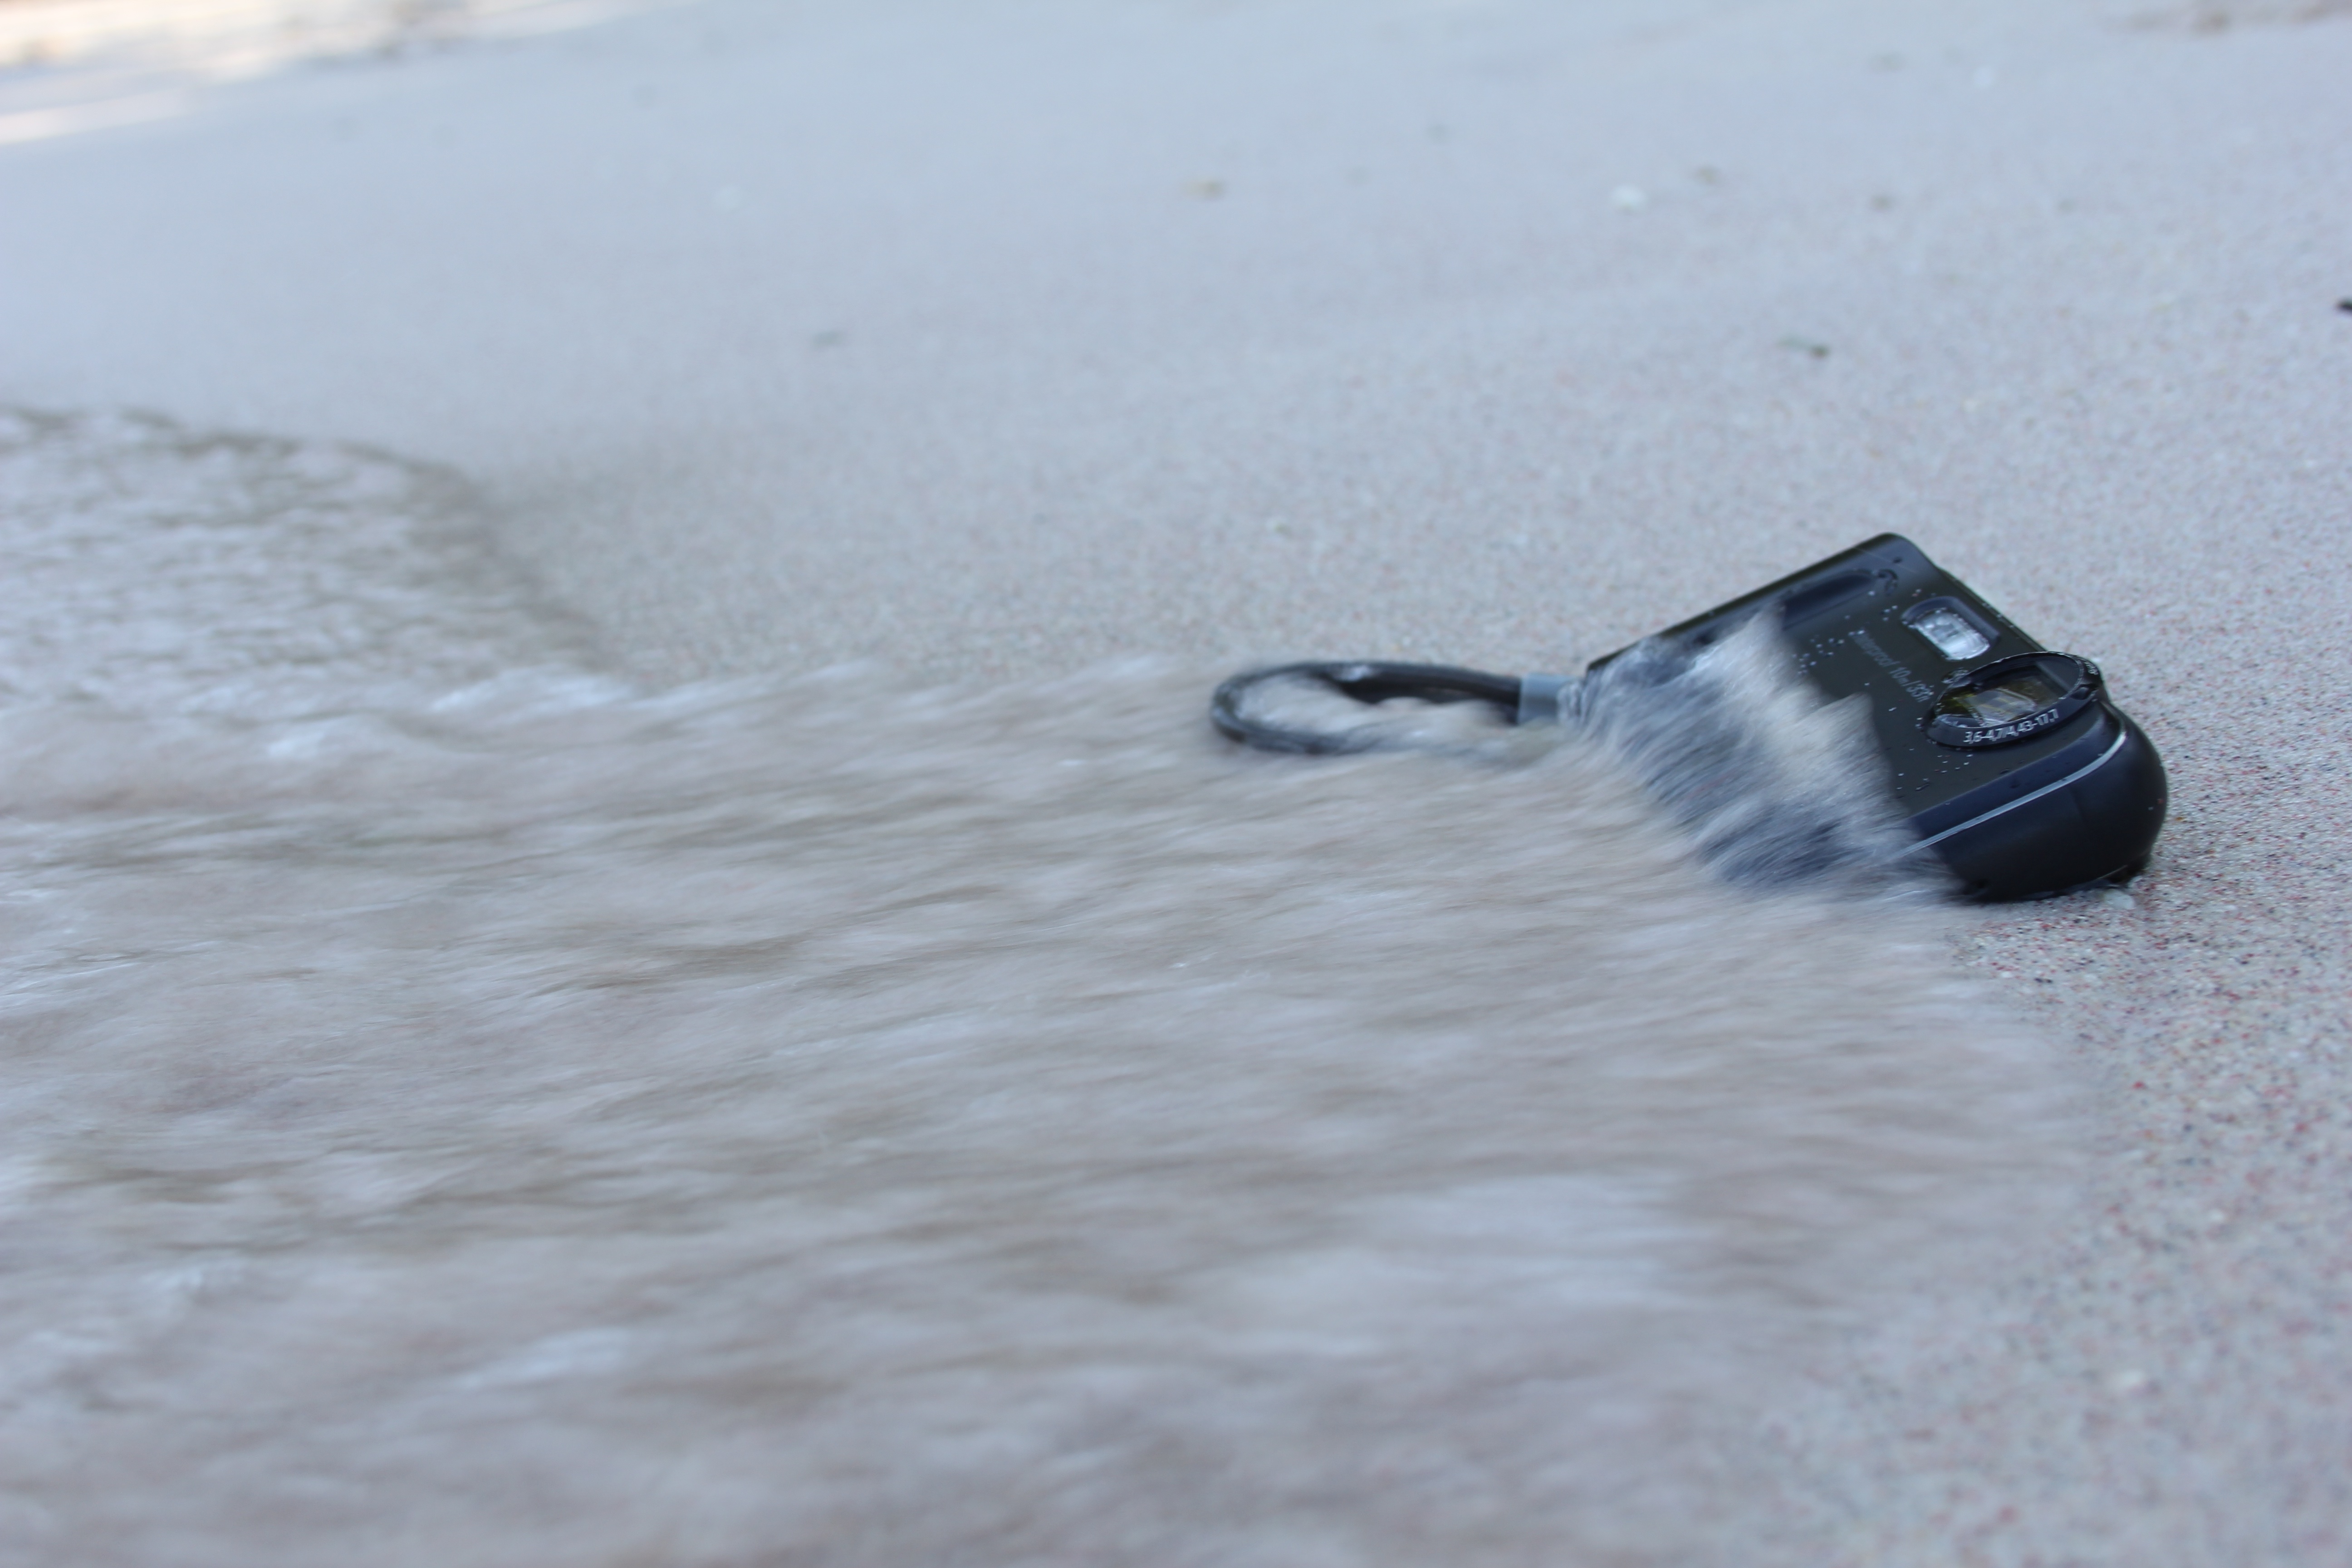
snow, weather